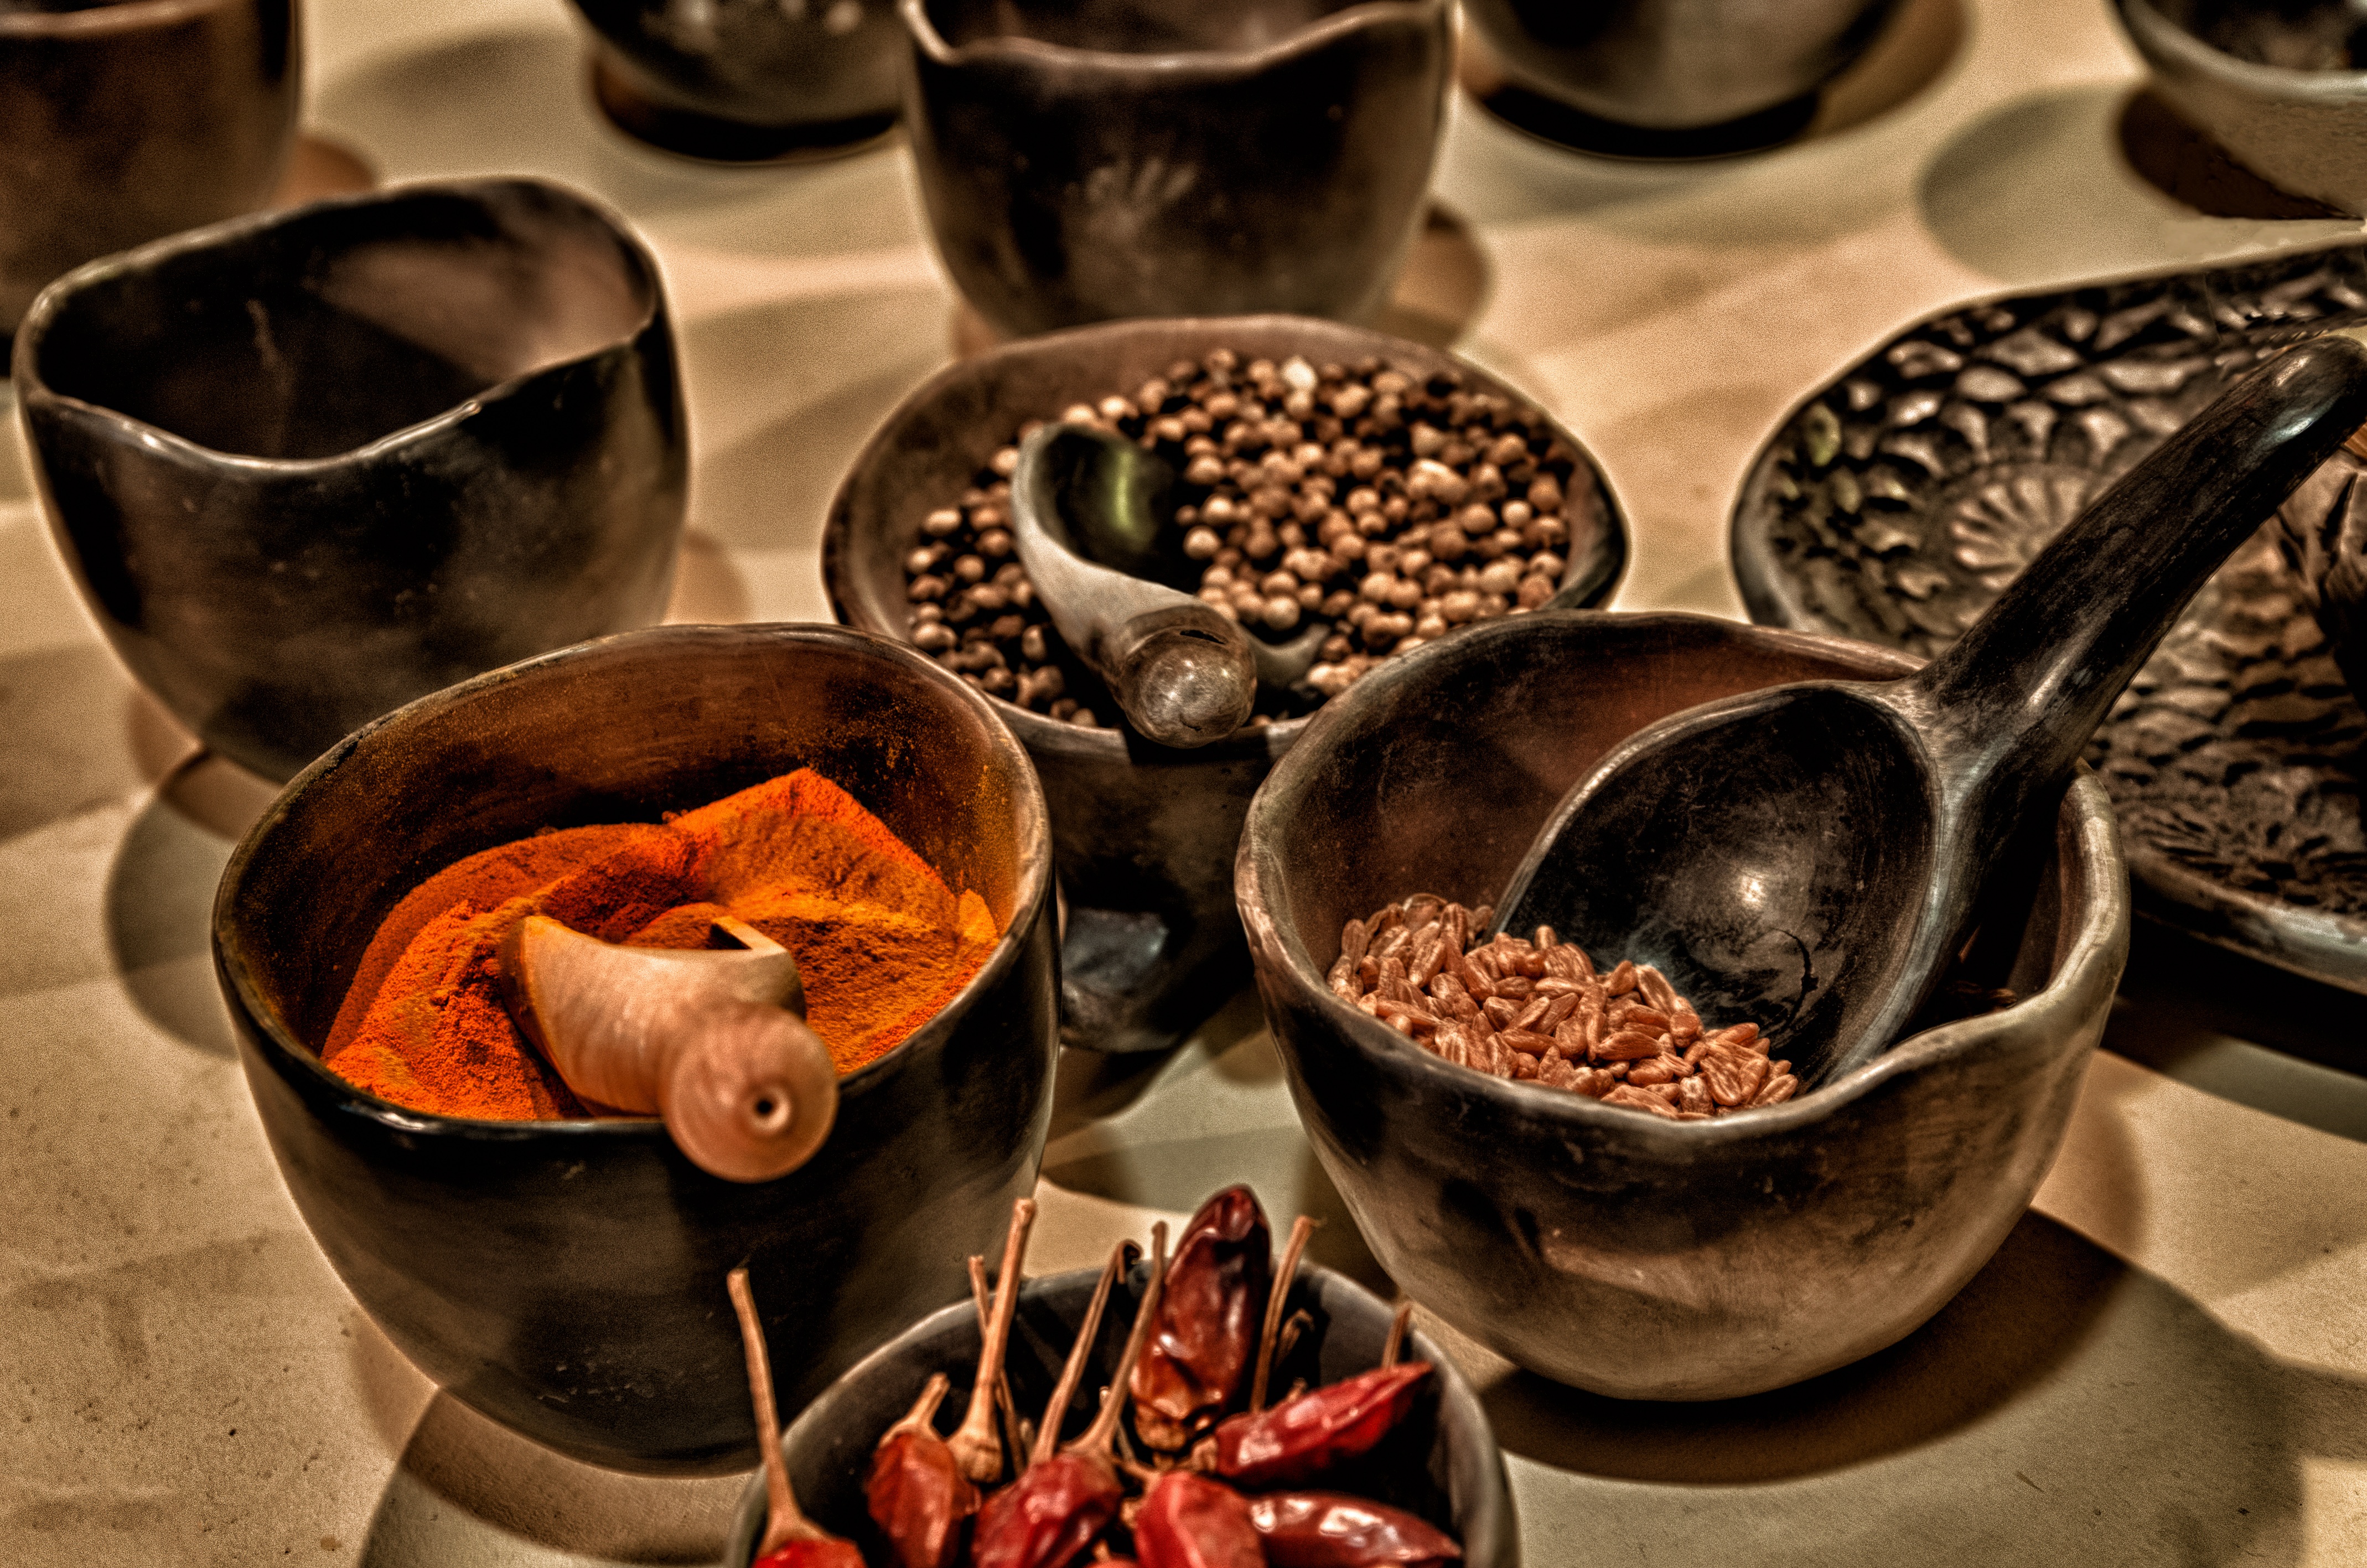
grain, dish, meal, food, pepper, spice, chili, red, cooking, ingredient, produce, studio, market, dried, powder, pottery, cuisine, chile, close up, seasoning, cups, hot, spicy, atelier, fired, mexican, paprika, bowls, cayenne, chinese food, chiles